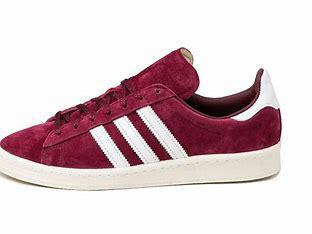
Brand: Adidas
Model: Campus 80S